Joe Rogalski

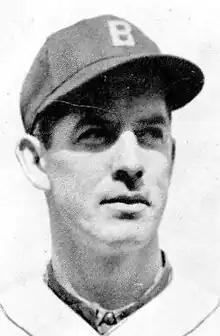
Rogalski in 1940

Joseph Anthony Rogalski (July 15, 1912 – November 20, 1951), was a Major League Baseball pitcher who played in with the Detroit Tigers. He batted and threw right-handed. He was born in and died in Ashland, Wisconsin.